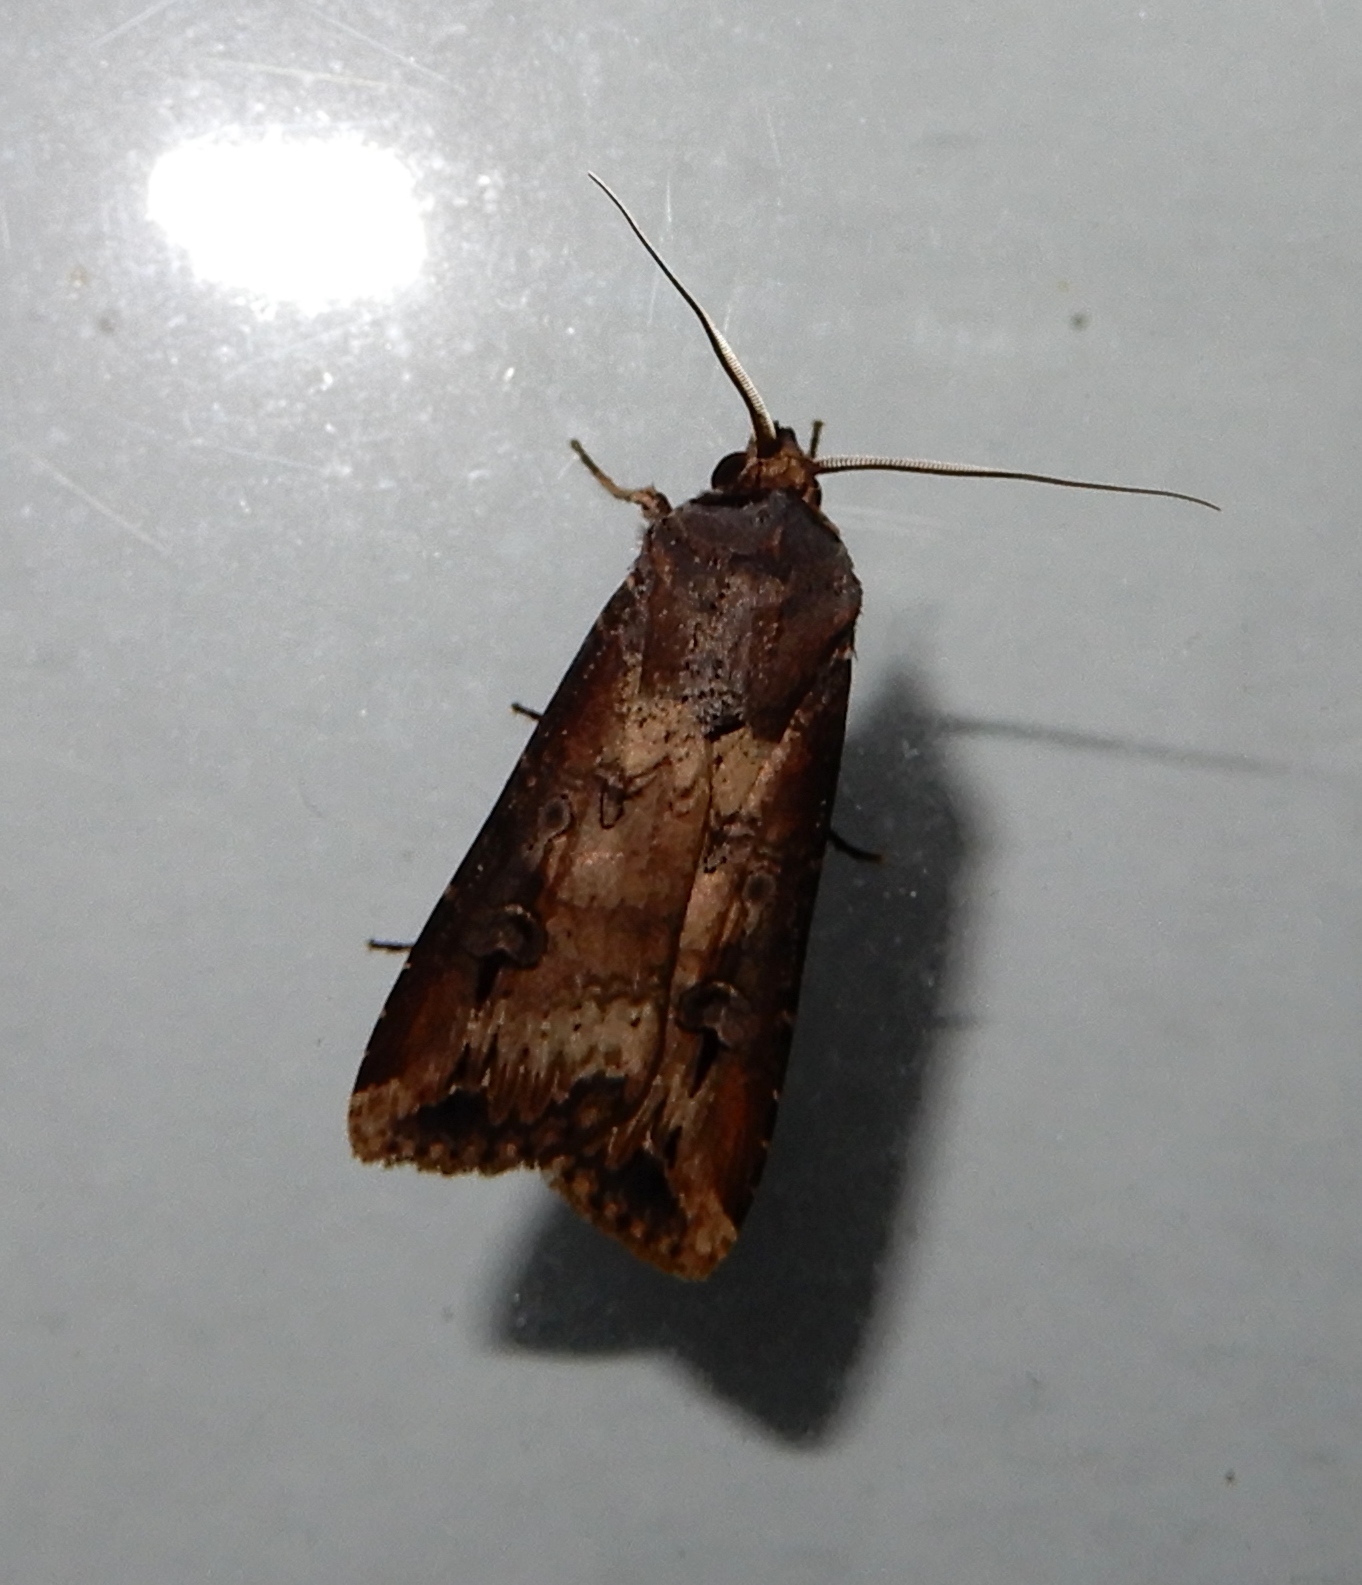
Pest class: cutworms